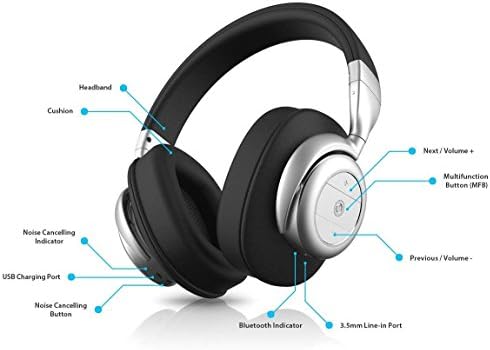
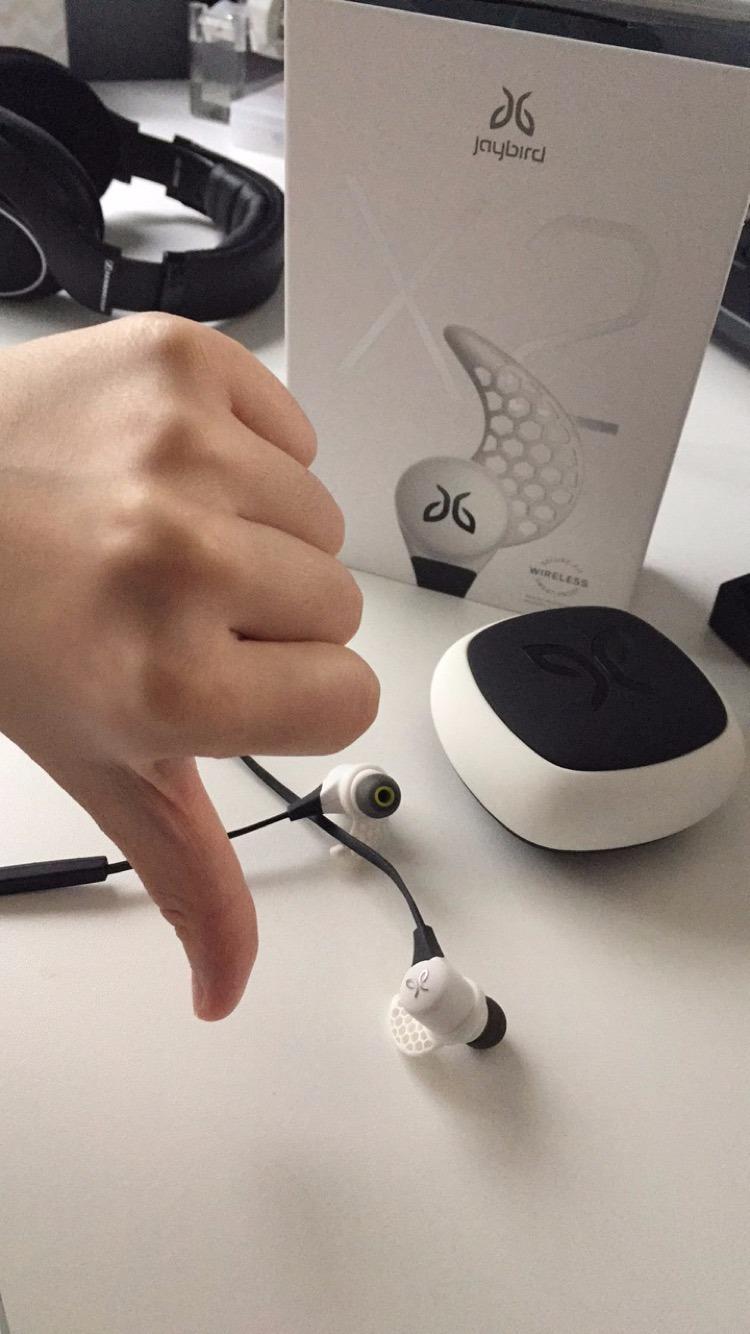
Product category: headphones
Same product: no